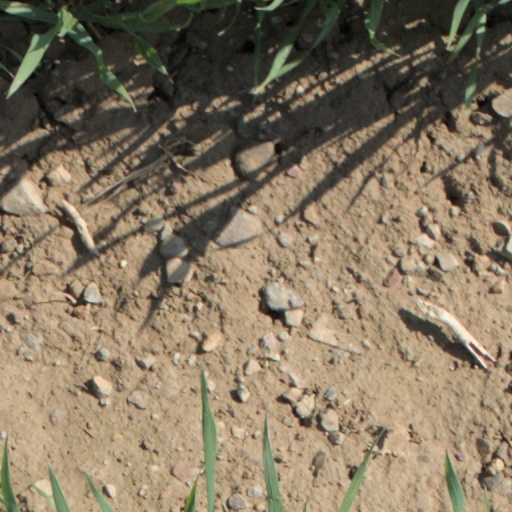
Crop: wheat